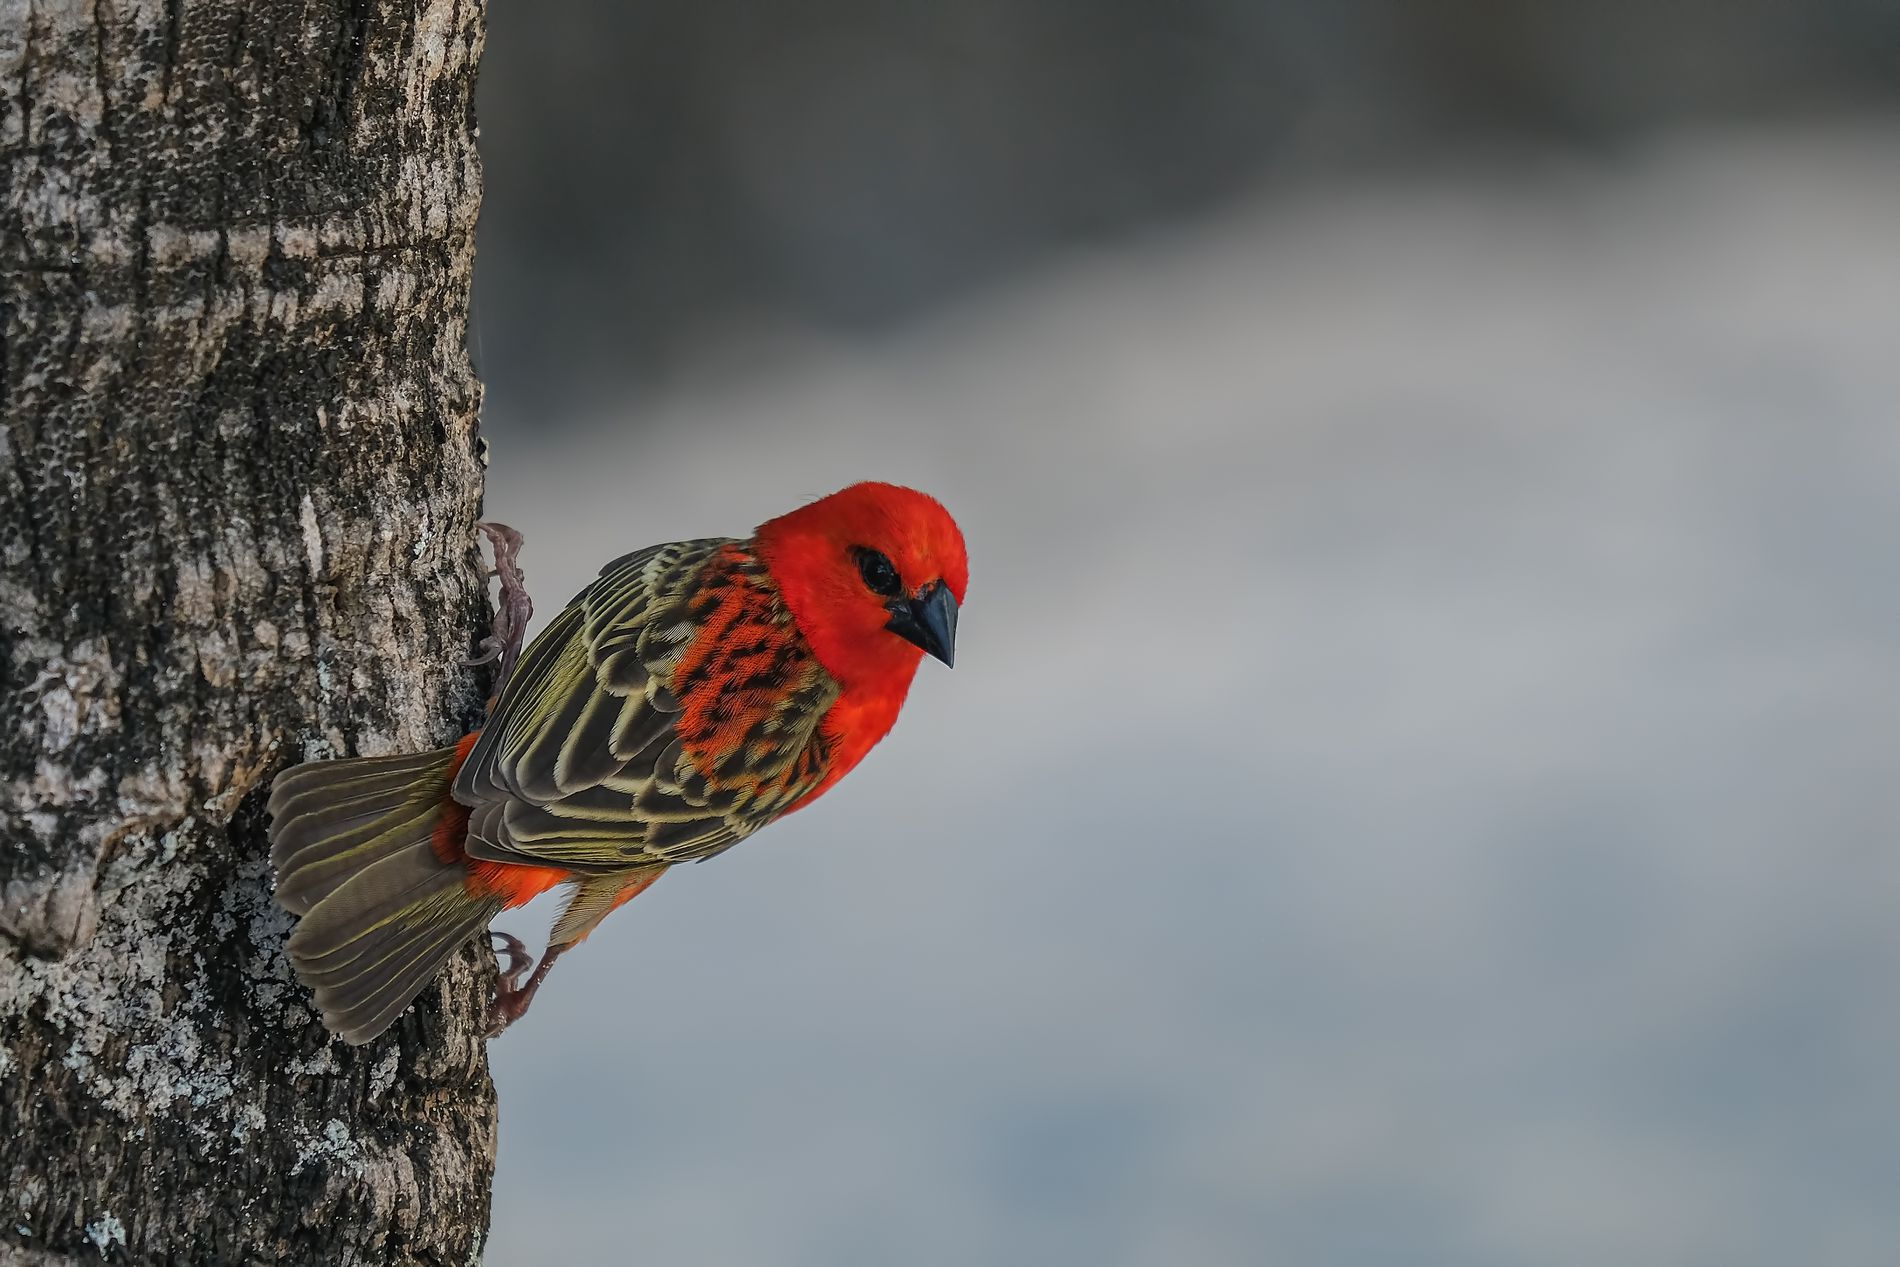
Beautiful finch
The shot shows a beautiful finch with a mix of wonderful colors and its head is covered with red feathers. It is standing on a tree trunk. The tree trunk appears to be large in size. A blurry background is visible behind the finch and the tree trunk, but the white color dominates this unclear background.
This is a medium shot. The shot highlights the beauty of the finch and emphasizes the splendor of its colors, as its feathers have a wonderful mix of colors. When looking at the image, you feel a comfortable feeling seeing these wonderful colors.
Labels: Animal, Bird, Finch, Beak, Plant, Tree, Anthus, Cardinal, Tree Trunk, Blurry Background
Camera: FUJIFILM X-T3
Lens: XF55-200mmF3.5-4.8 R LM OIS
Aperture: F4.8
Exposure: 1/500 sec
ISO: 1000
Focal length: 200.0 mm